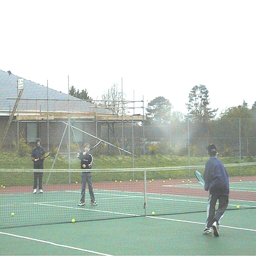
A group of people playing a game of tennis.
A group of people on a court playing tennis.
A couple of young boys engage in a tennis match.
Some tennis players in action on the courts.
Three people play a game of tennis on a tennis court.